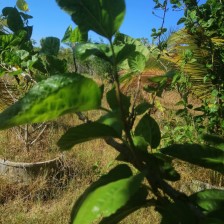
Variety: BlackAustralia